Church of Our Lady of Guadalupe (Puerto Vallarta)

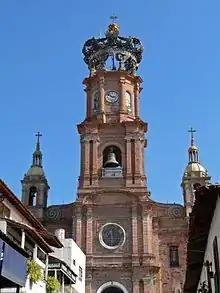

The history of Our Lady of Guadalupe and ultimately Catholicism in North America surrounds the origin story of the Guadalupian Event that took place in December 1531. Juan Diego, an indigenous Mexican man was 57 years old when he encountered and interacted with La Virgen de Guadalupe. He has been labelled the "Messenger of Hope". This occurrence took place on Tepeyac, a hill to the north of today's Mexico City where the Basilica of Our Lady of Guadalupe is located. According to tradition, this interaction took place on a winter's day in 1531 as Juan Diego was crossing the hill. Lady Guadalupe initially asked Juan Diego to build a house ("casita") on the hill. He reported this twice to the local bishop who asked him for proof. It was then the lady appeared again to Juan Diego and asked him to collect flowers—"a strange request because flowers were not in season in December". He found an array of Castilian roses and assembled them into a cloak ("tilma") which he returned to the bishop as evidence. The legend says that as he presented the cloak to the bishop, it fell to the ground and they saw an image of La Virgen de Guadalupe she had left imprinted on it. Juan Diego did not hesitate to spread the news of his encounter with the "Holy Mary of Guadalupe" and became a missionary known variously as "the humble and obedient Indigenous", "Our Lady's Visionary" and "The humble Ambassador of the Virgin". It is through the sharing of Juan Diego's encounter that Christianity was introduced and spread in Mexico.